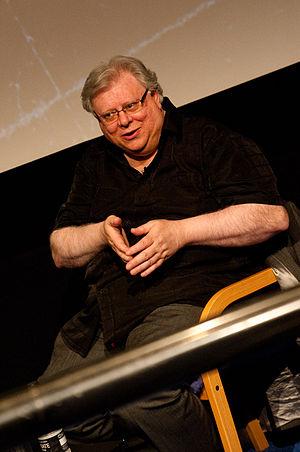
Michael Armstrong est un réalisateur et scénariste britannique.